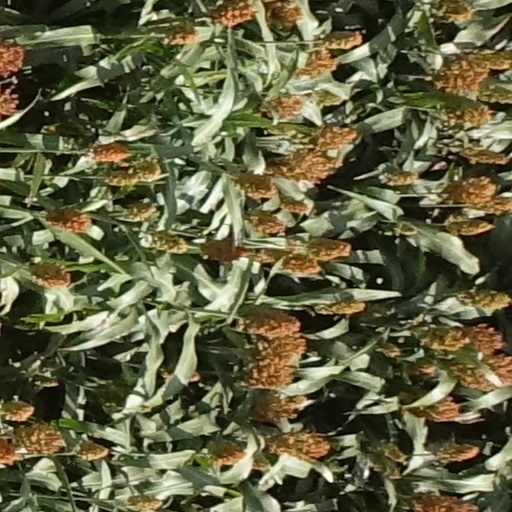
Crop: sorghum